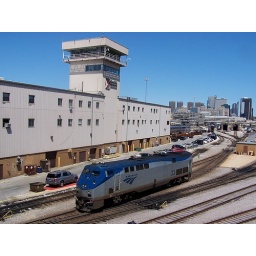
Amtrak #33 makes its way underneath the foot bridge and past the tower on its way towards its next assignment.